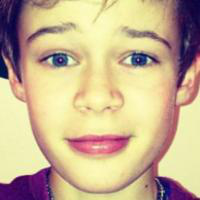
Age group: age 11-20